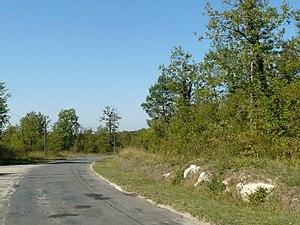
Forêt domaniale de Bois Blanc, Touvre (16), France